Answer in natural language. Consider the 3D positions of the objects in the scene and not just the 2D positions in the image. Is the centerpoint of  advanced coding ai (marked A) at a higher height than white rectangular dining table (marked B)? Choose between the following options: no or yes
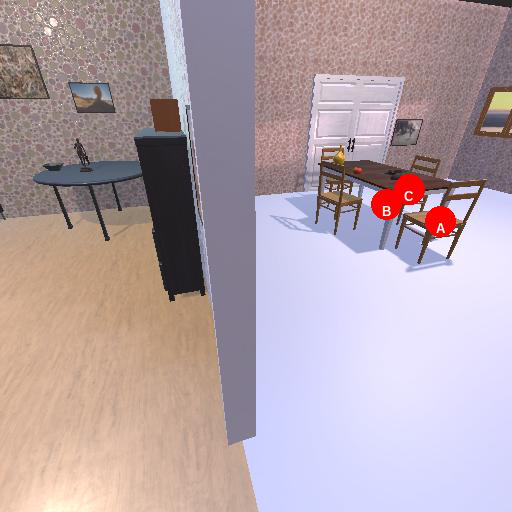
<answer>no</answer>